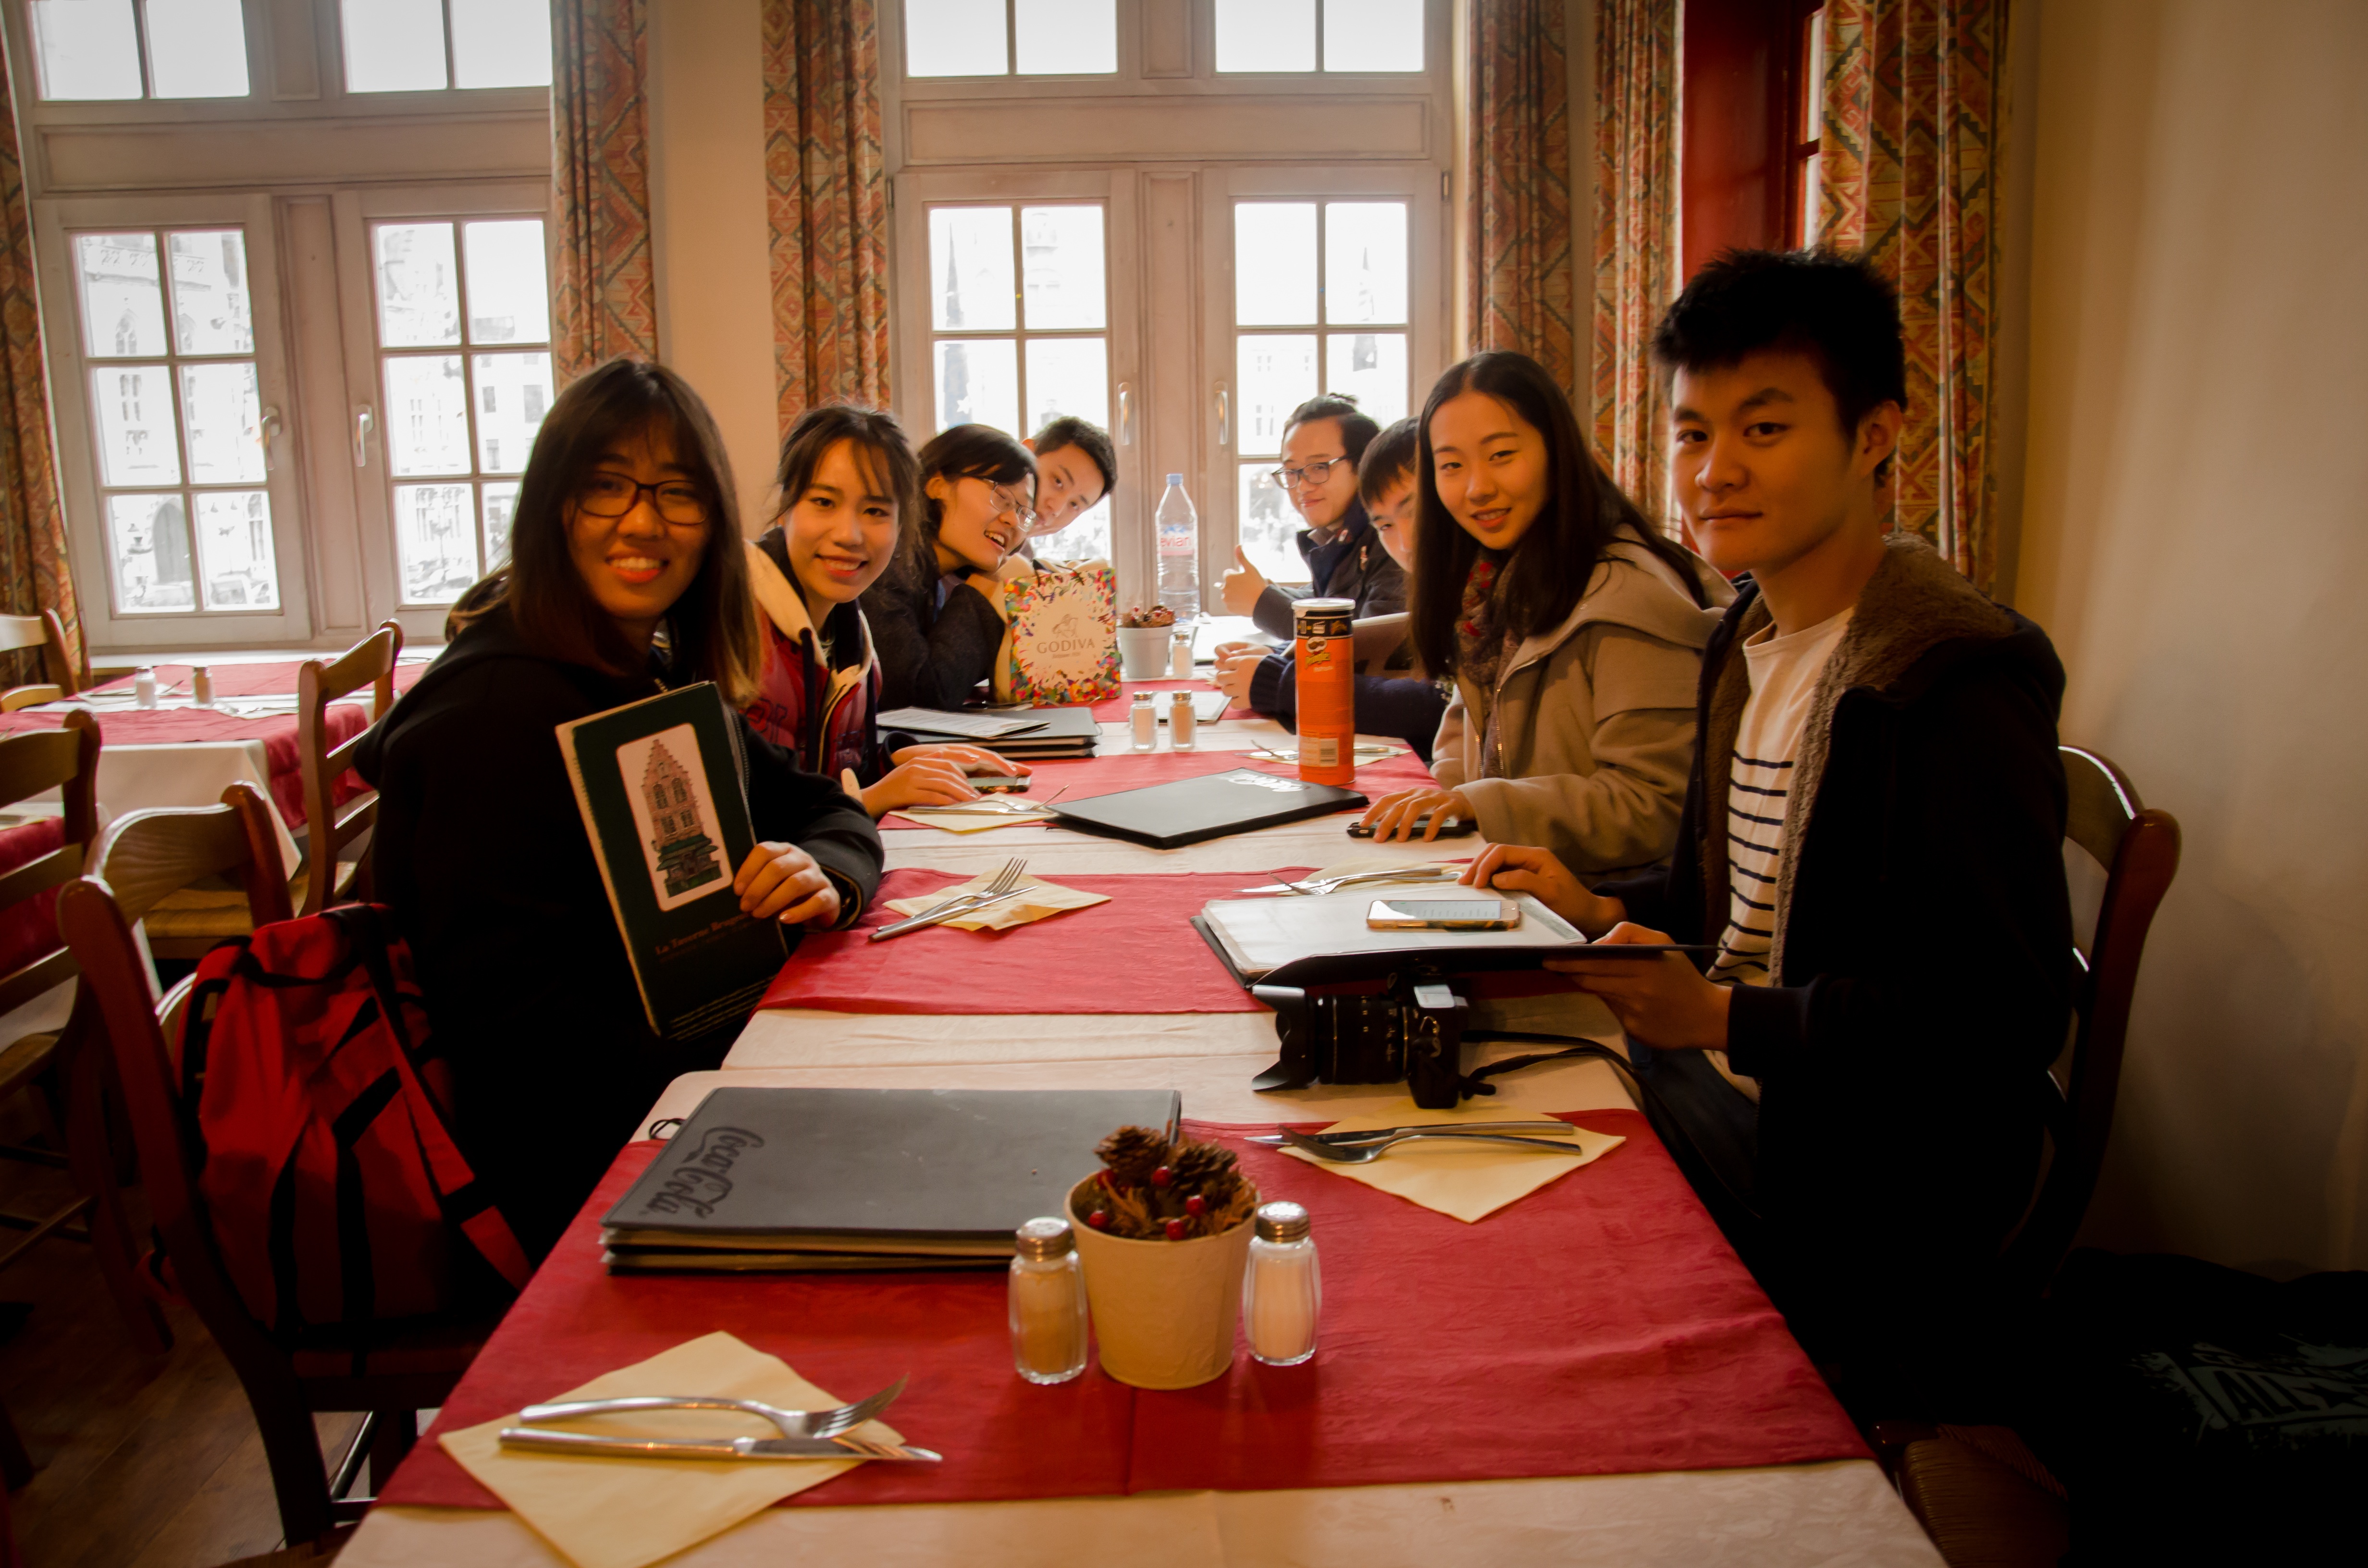
conversation